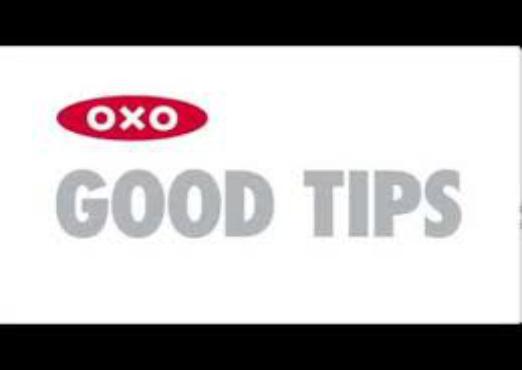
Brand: good grips
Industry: Necessities